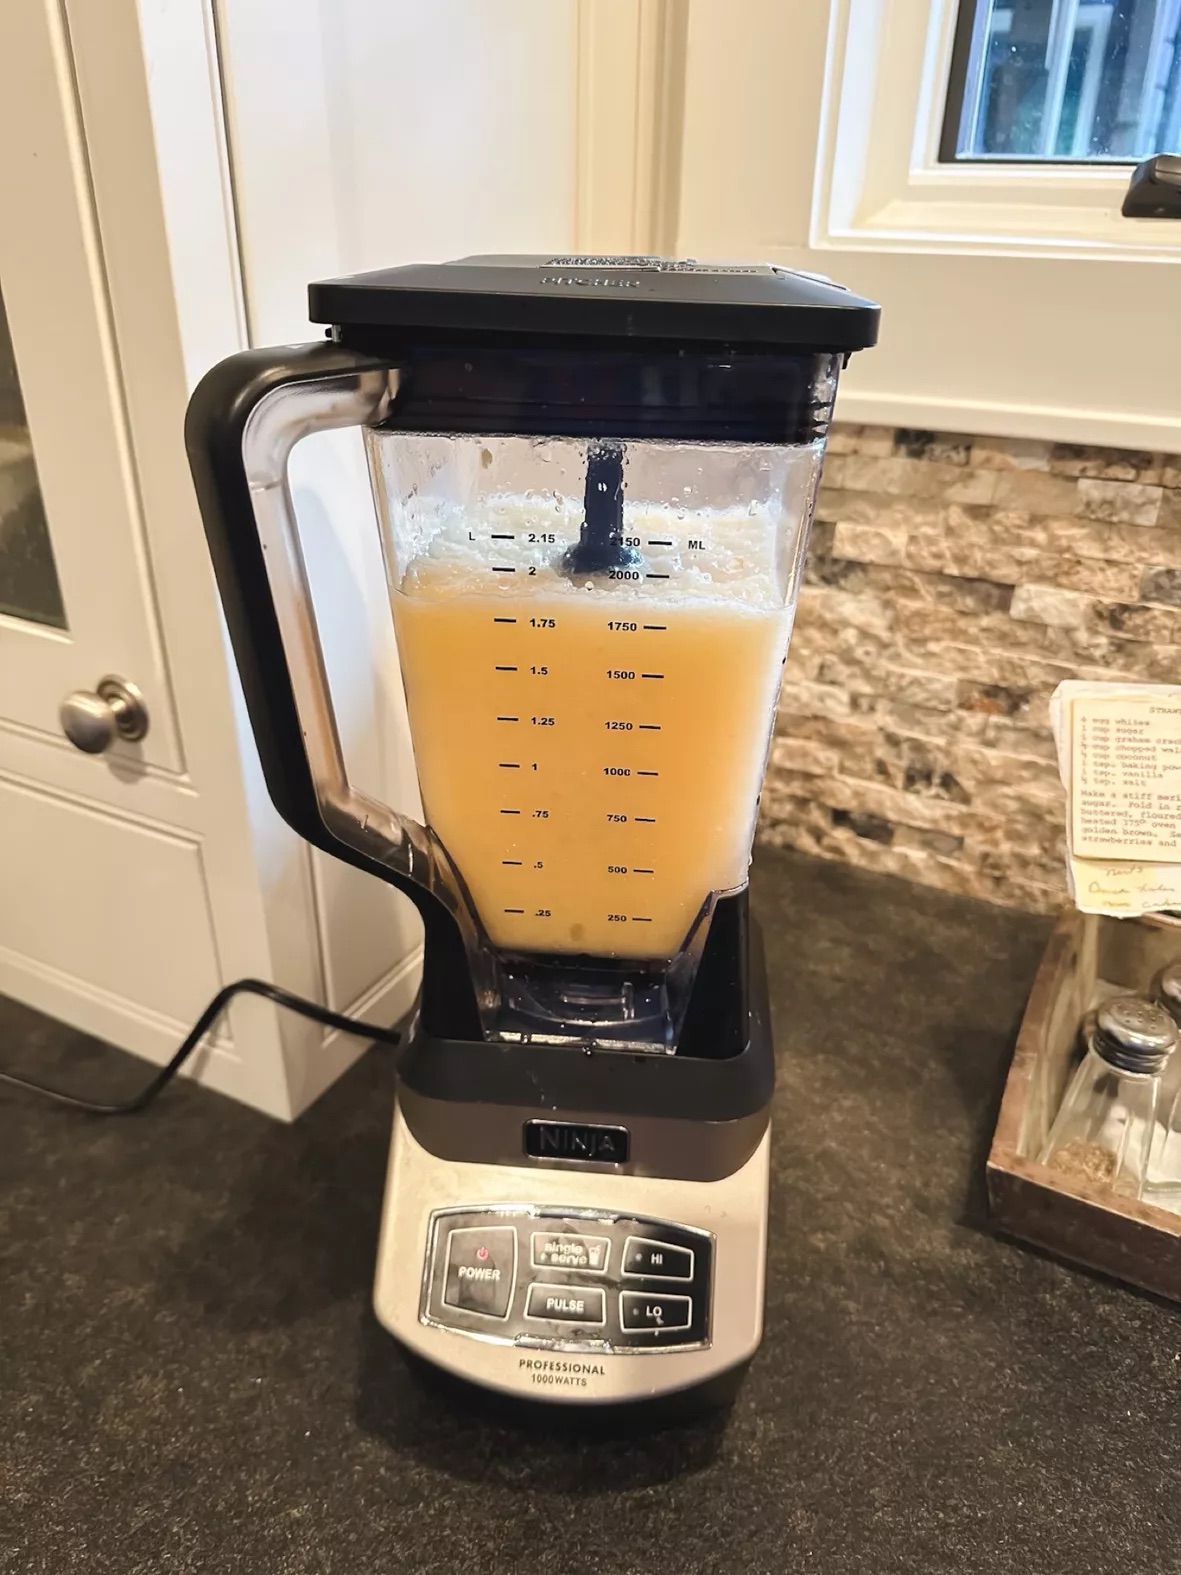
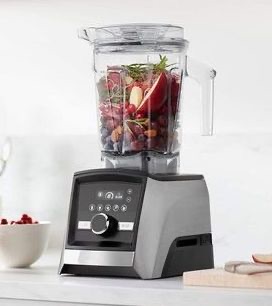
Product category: items_blender
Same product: no